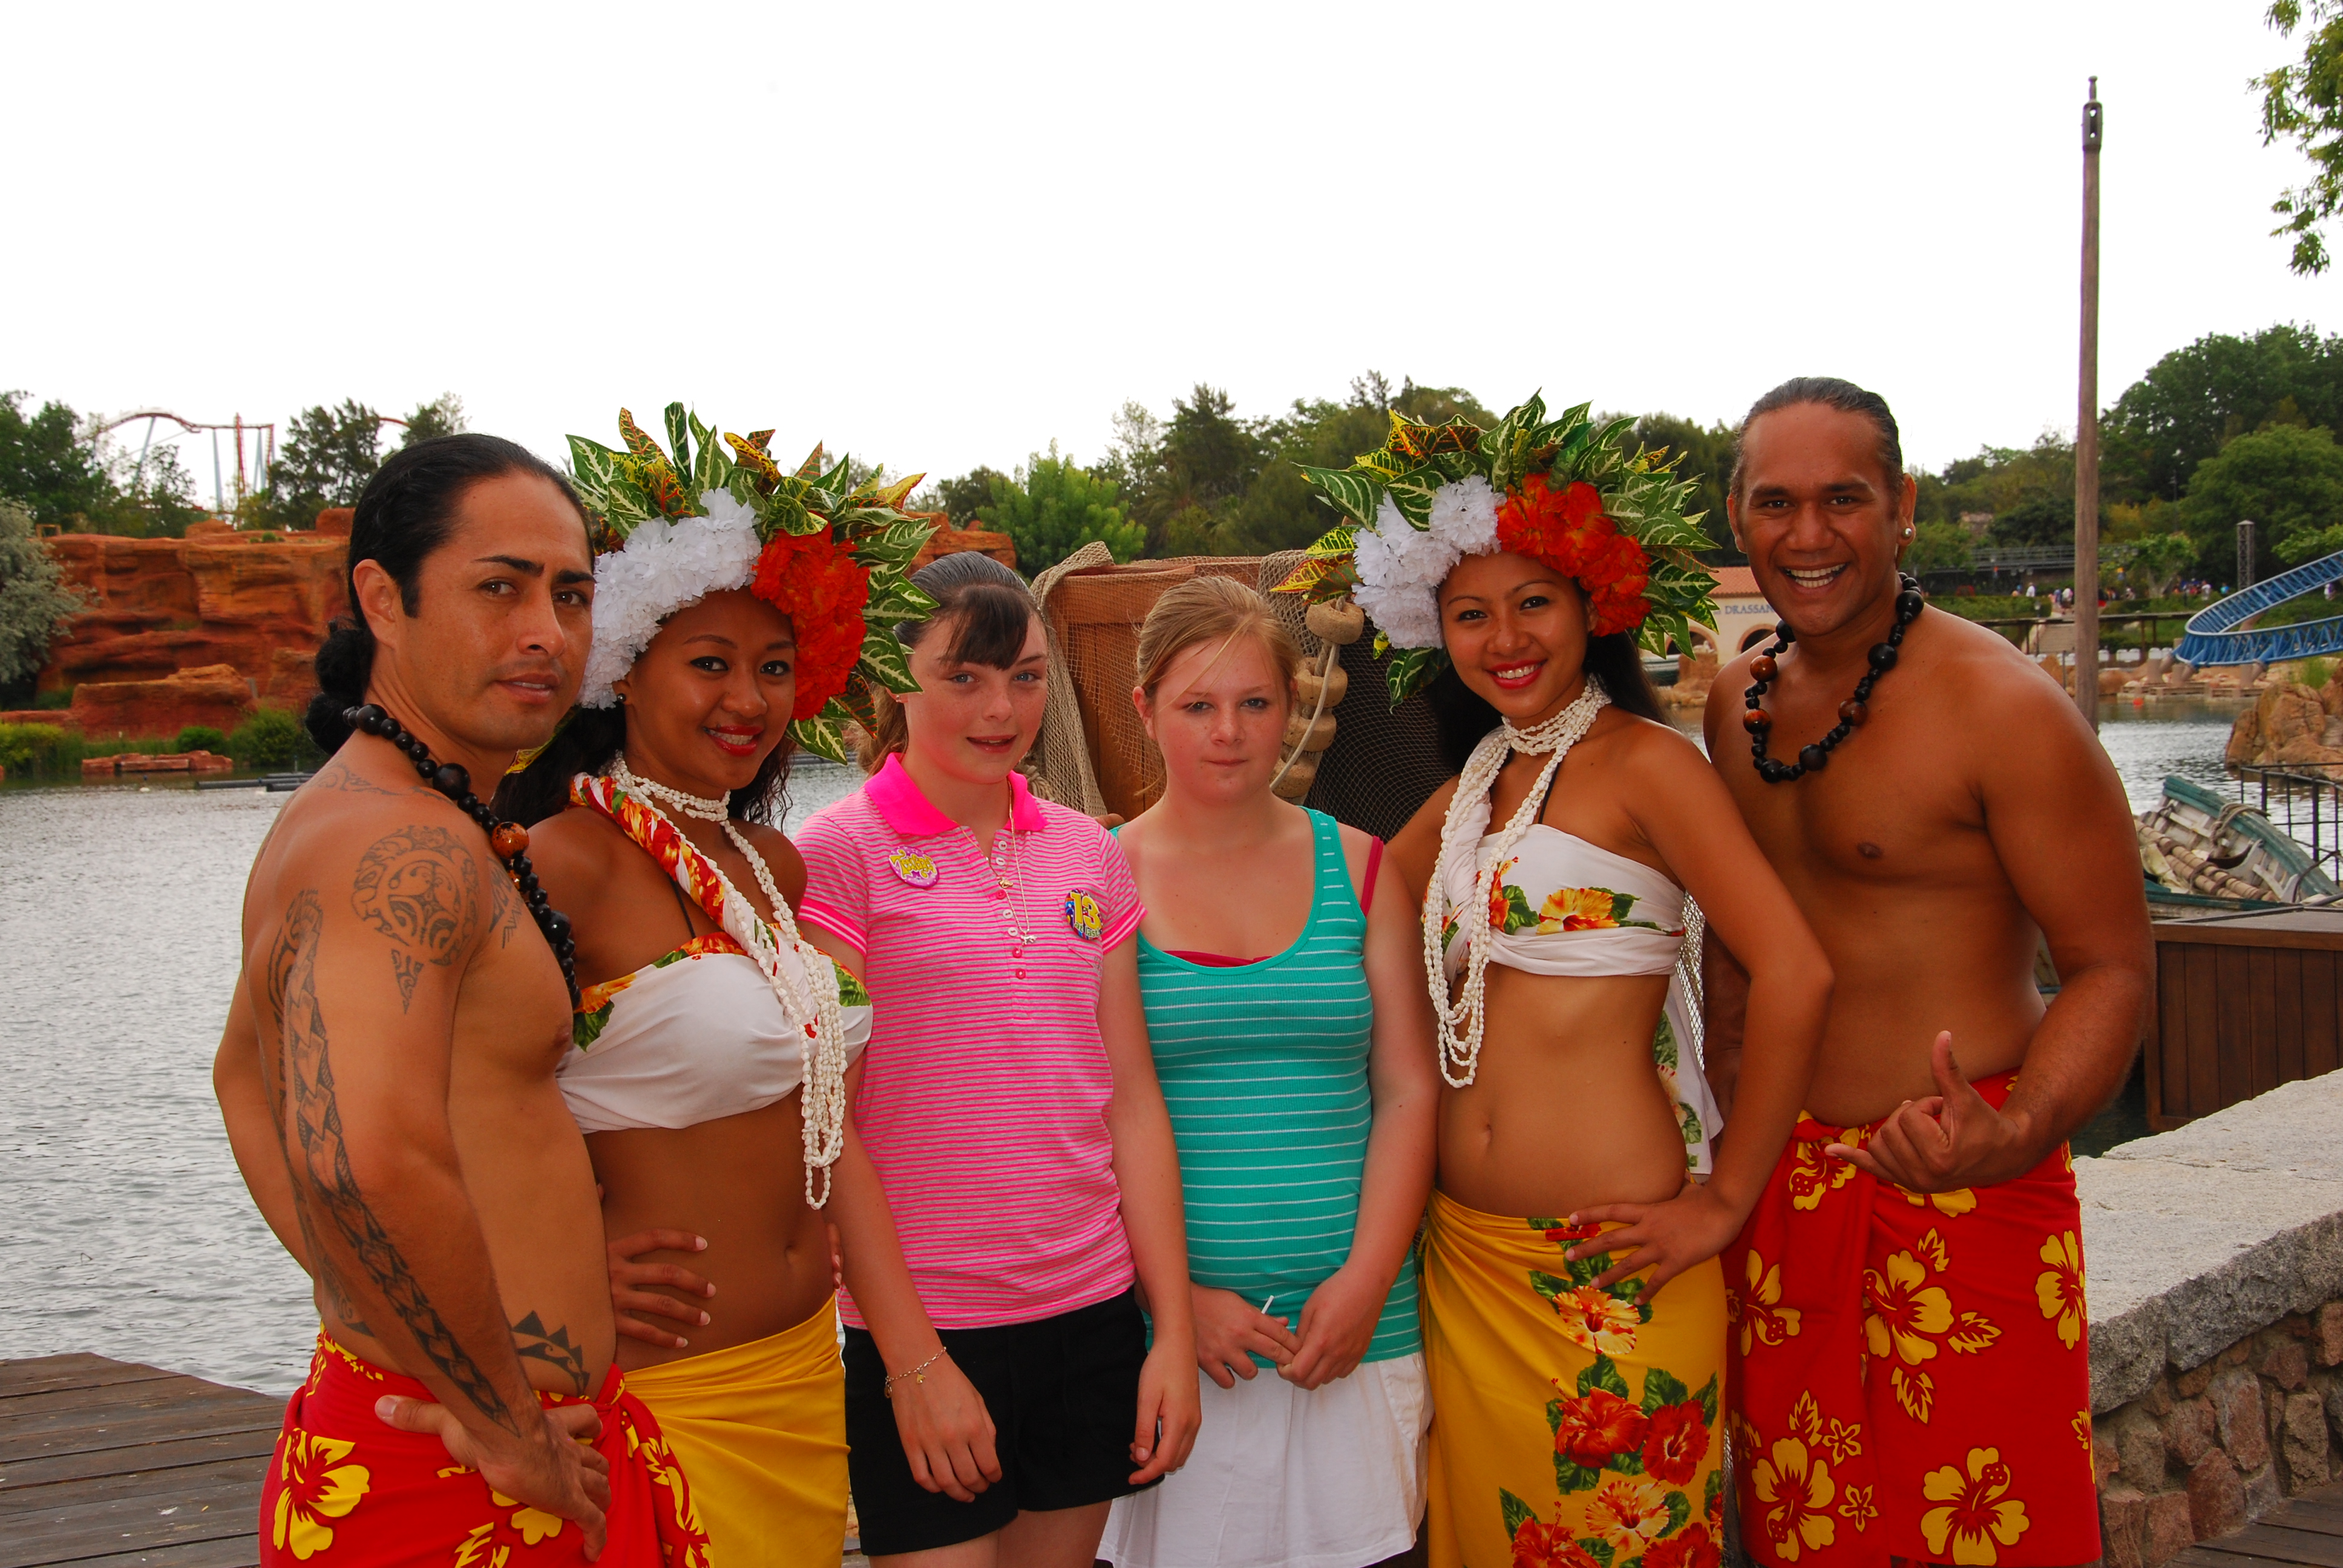
people, wood, dance, free, festival, costa, event, jade, salou, kelsey, woody, daurada, portaventura, pecker, spring break